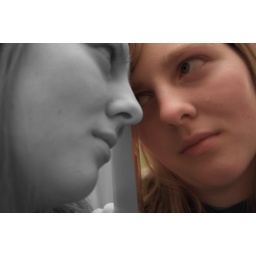
Don't only think in black and white